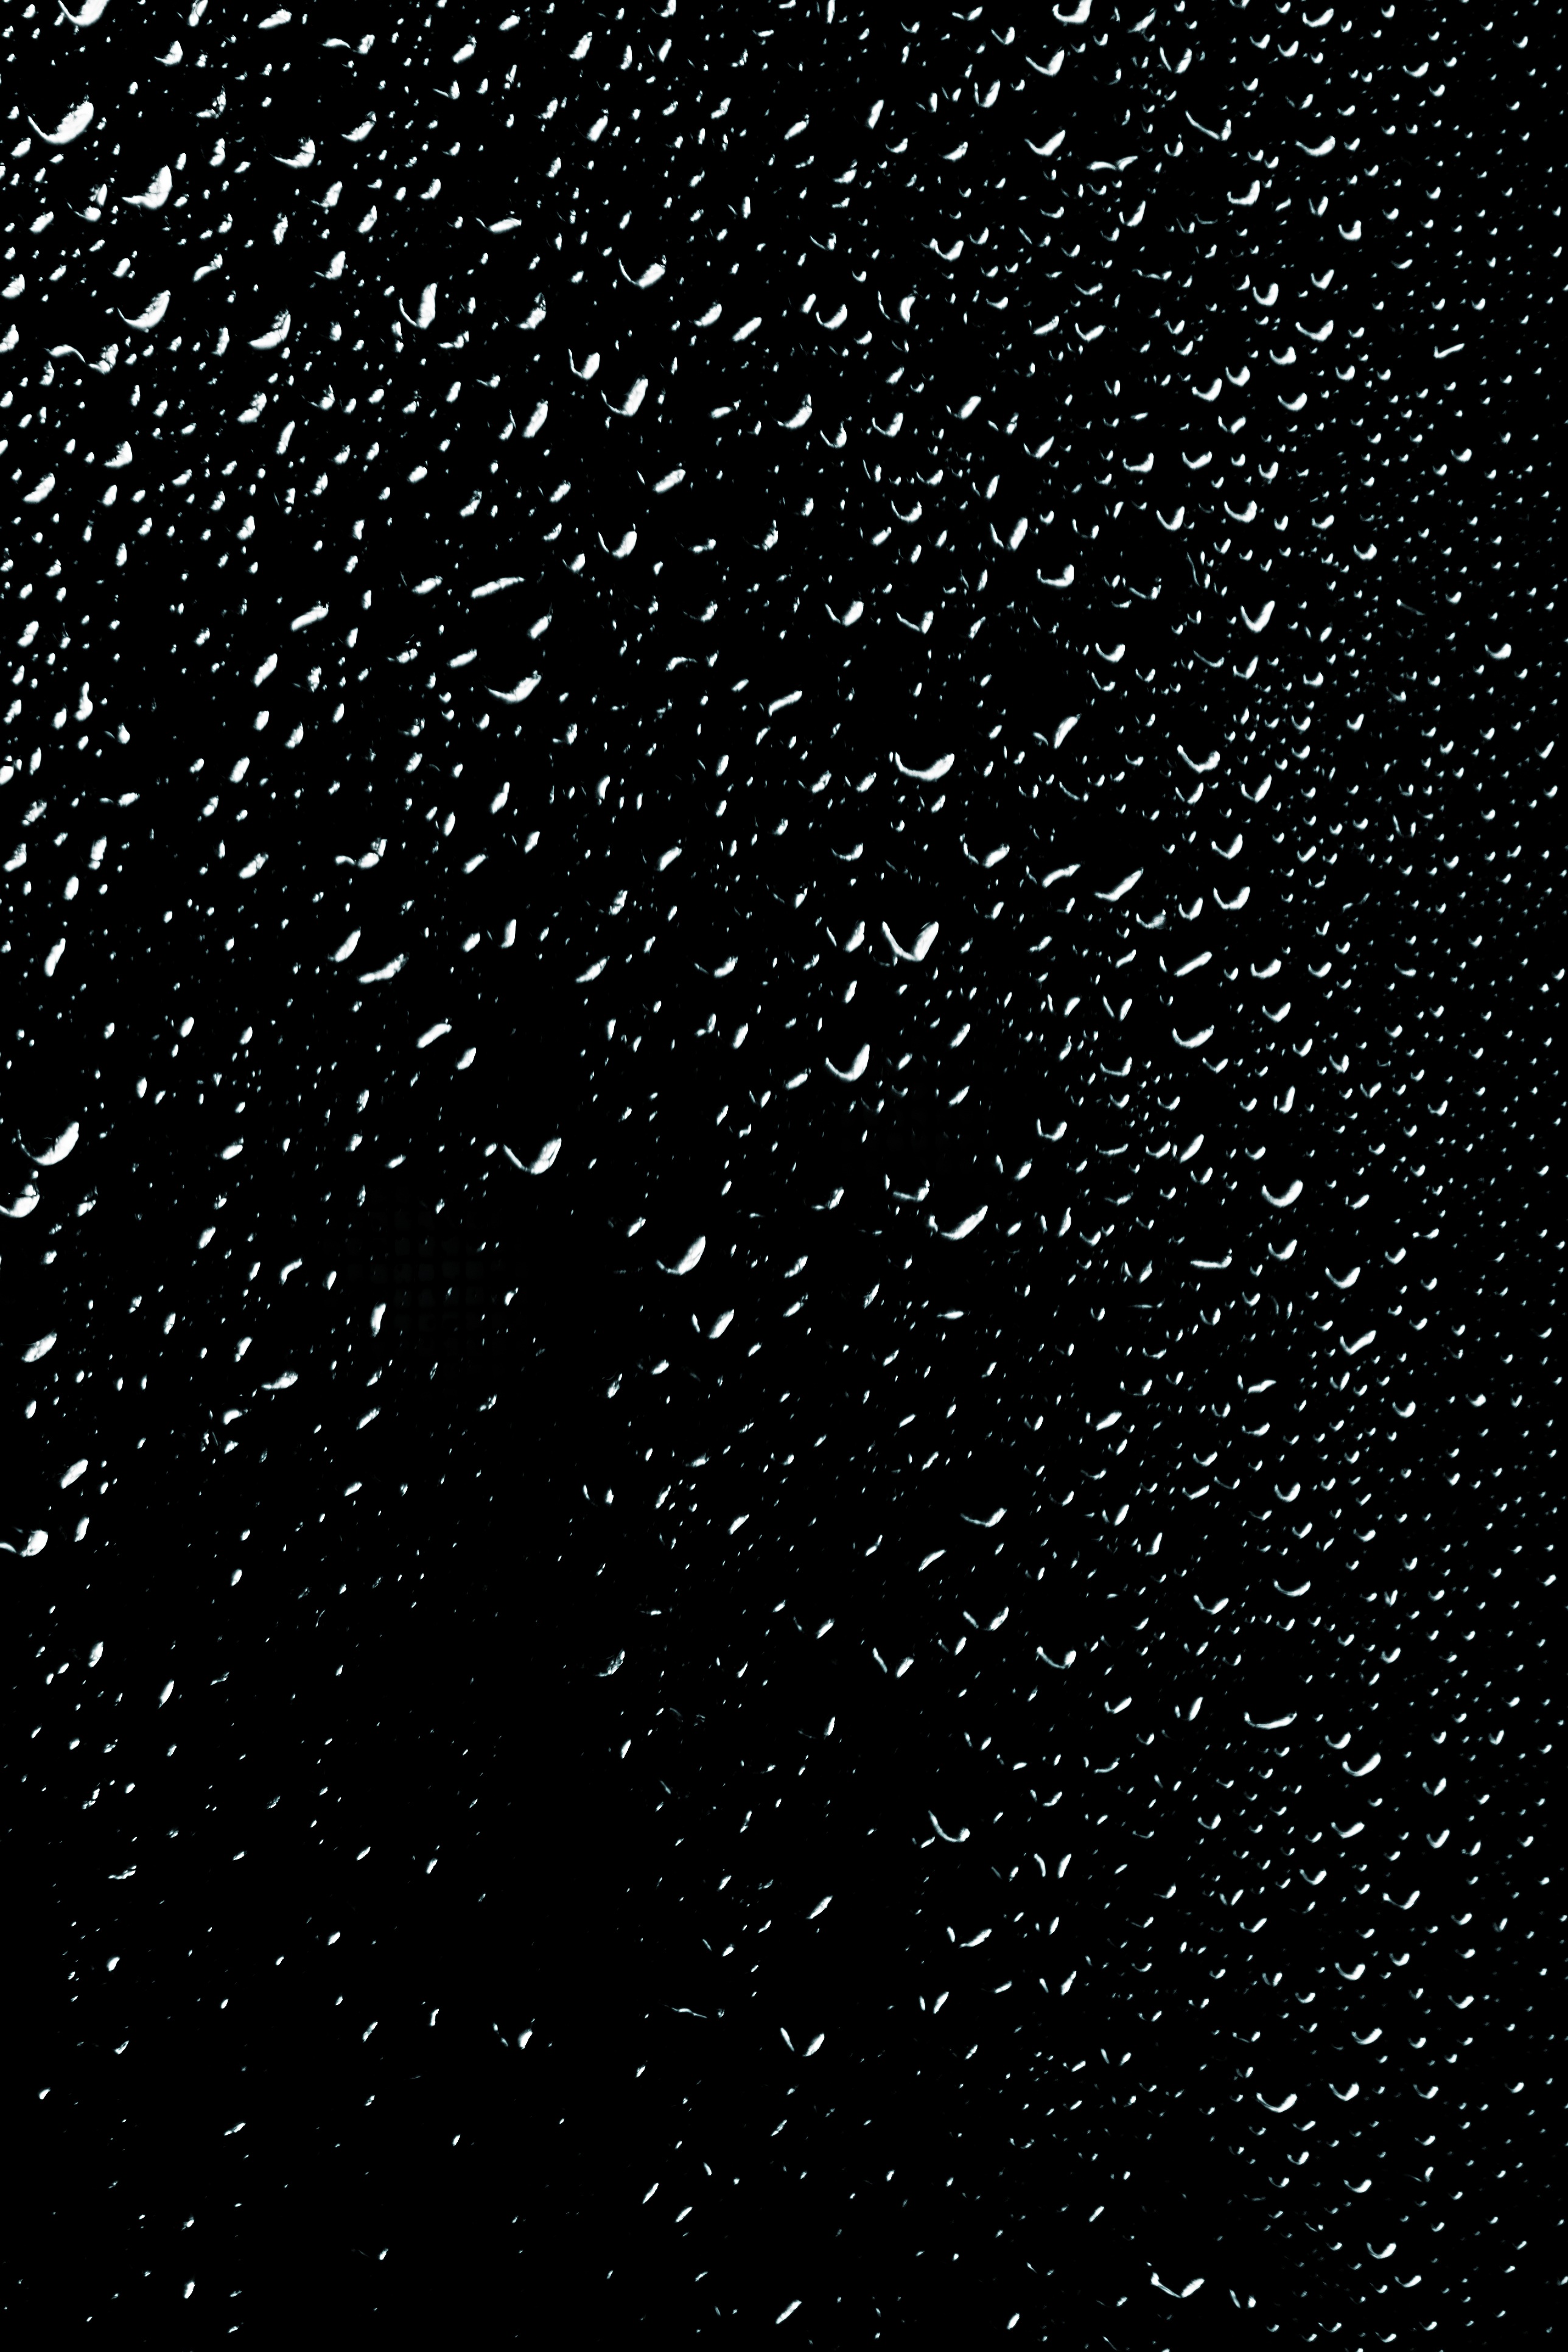
water, drop, black and white, structure, texture, rain, raindrop, wet, line, darkness, black, monochrome, drip, circle, surface, background, moist, drop of water, precipitate, voltage, monochrome photography